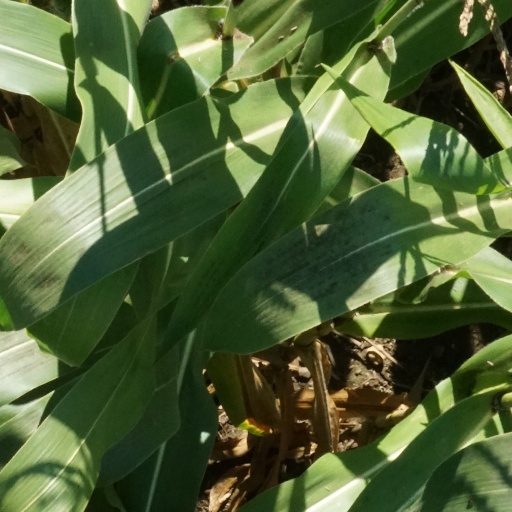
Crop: maize; corn